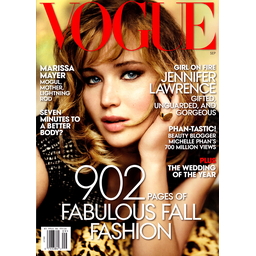
Label: paper